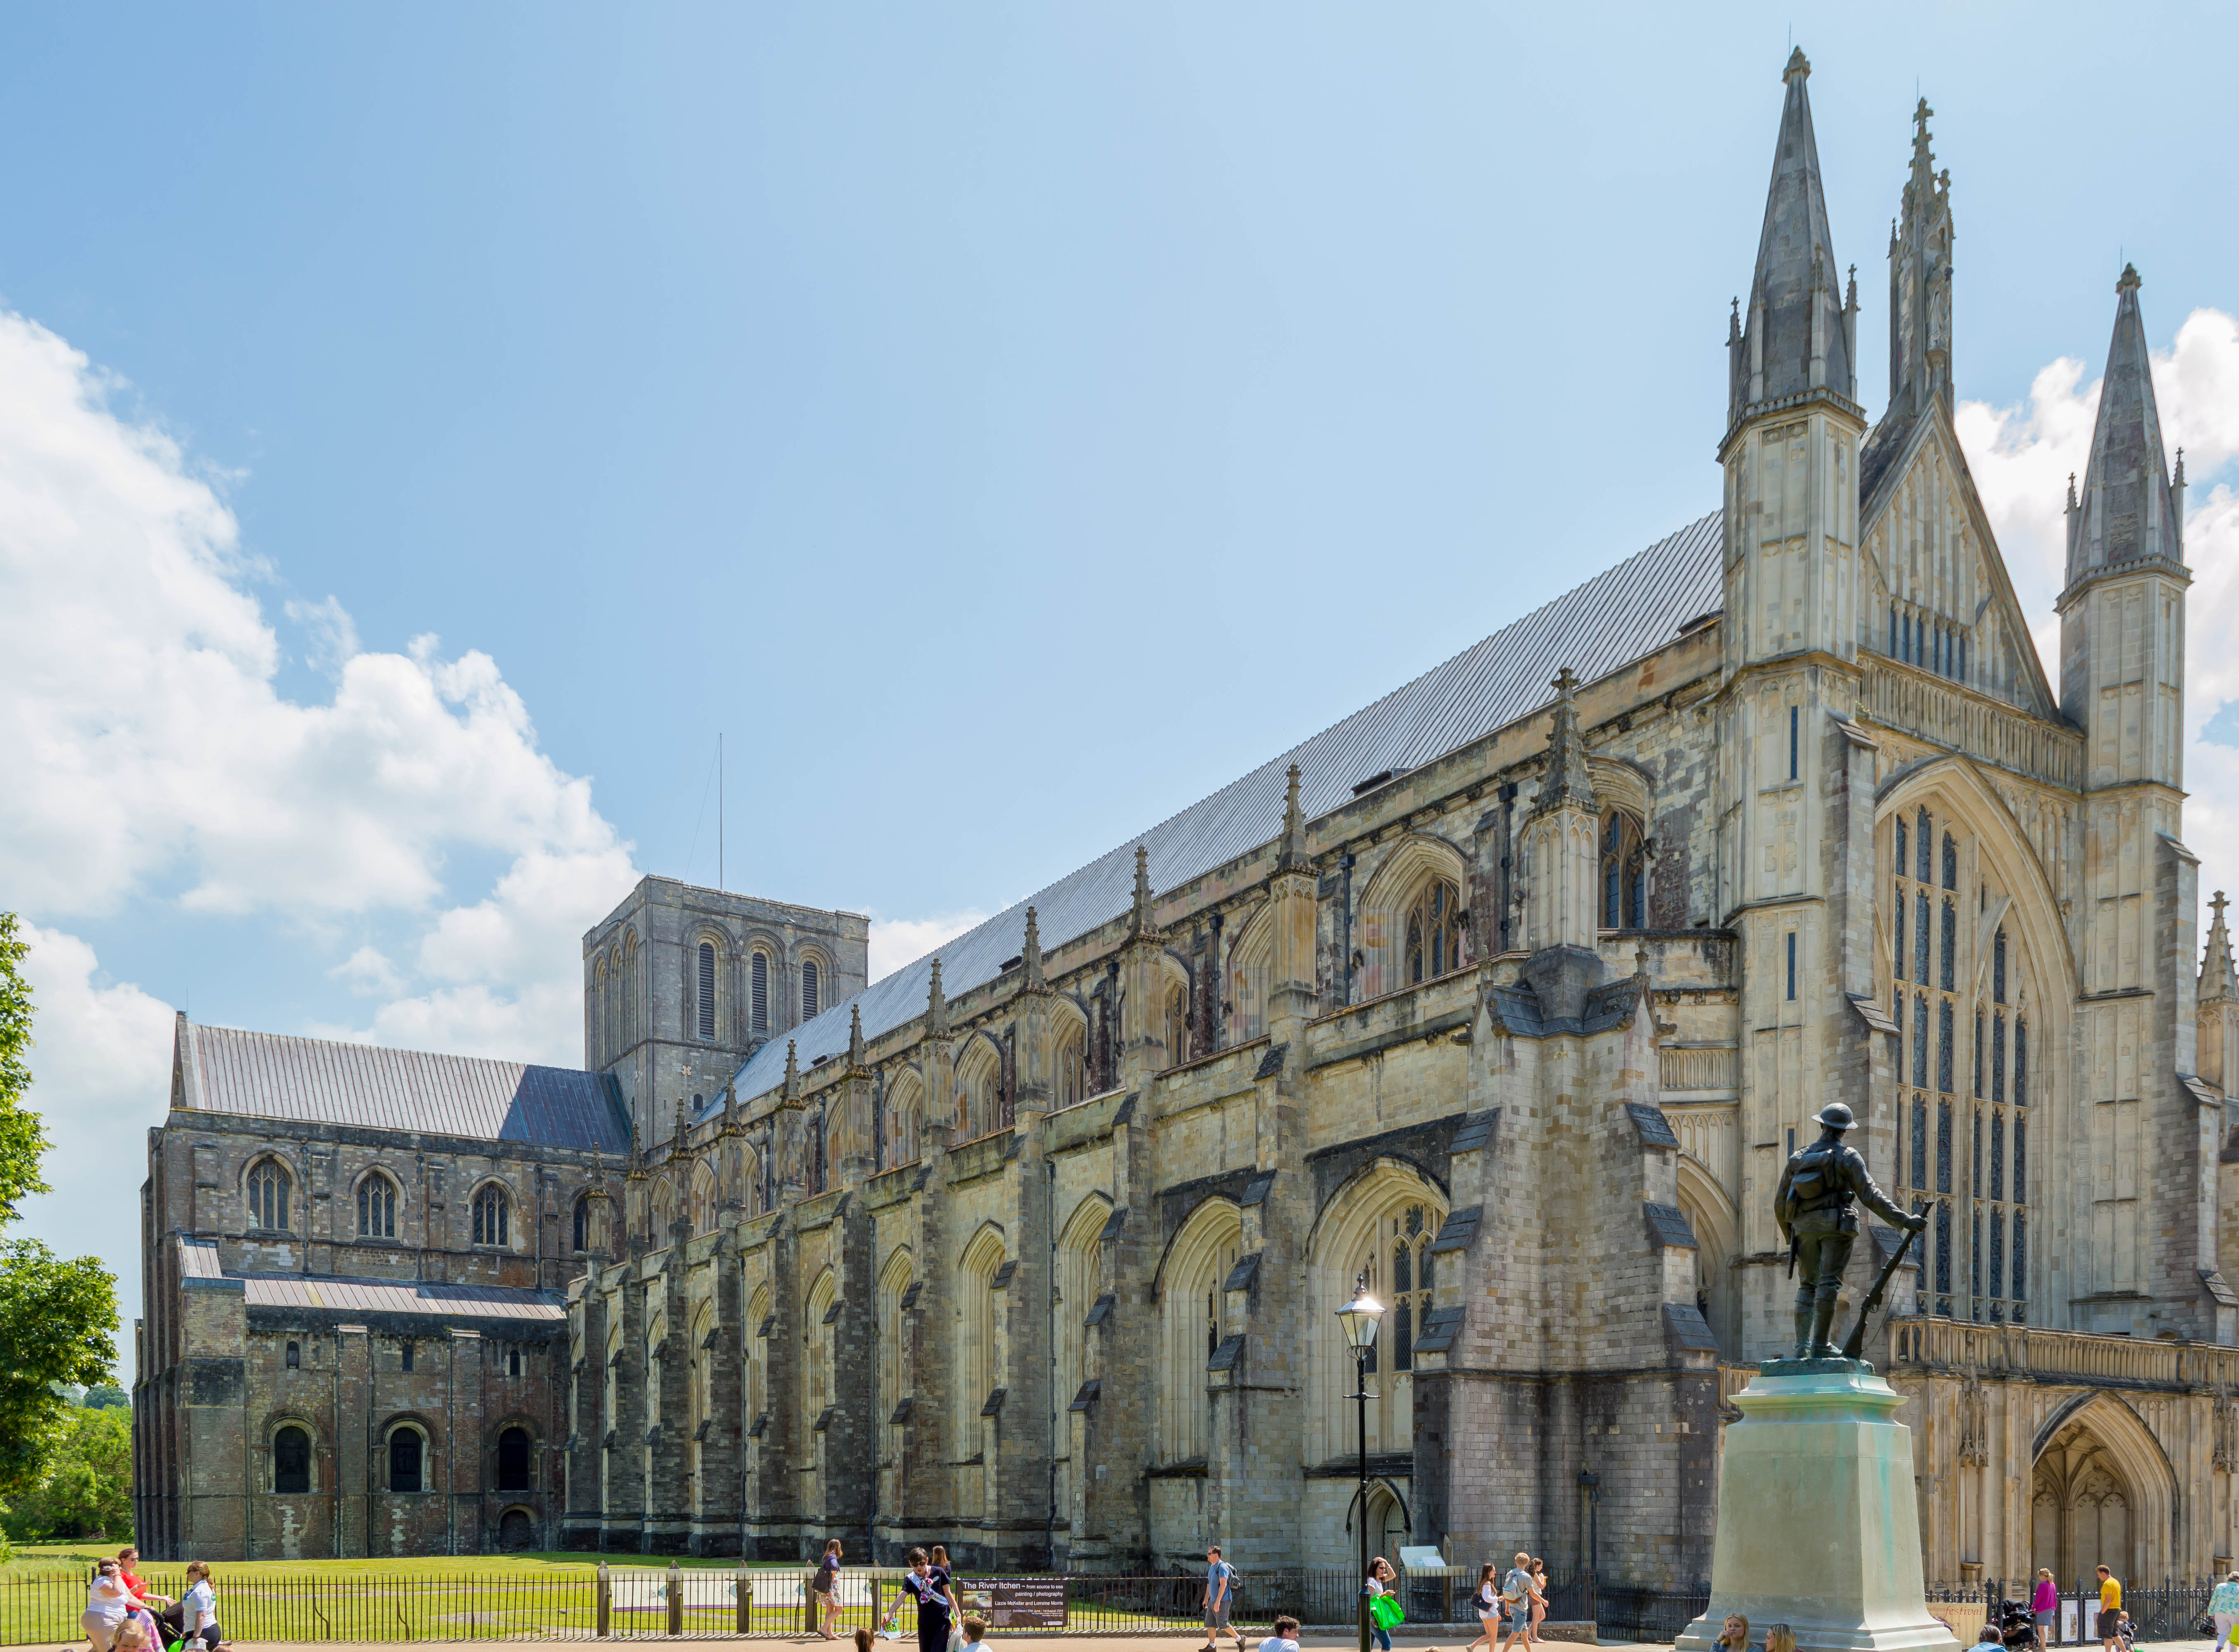
architecture, camera, window, building, bell, dslr, architect, tower, plaza, landmark, church, cathedral, nikon, place of worship, central, windows, arches, churches, town square, stainedglass, minster, abbey, cathedrals, bells, winchestercathedral, winchester, tours